Margarita Madrigal

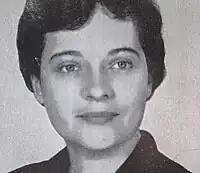
Margarita Madrigal in the 1940s

Margarita Madrigal (May 15, 1912 – July 23, 1983) was a Costa Rican American author and language teacher best known for the "Madrigal's Magic Key to..." and "An Invitation to..." series. During her career, she wrote 25 books covering seven languages.